112th Fighter Squadron

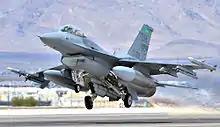
112th Fighter Squadron – General Dynamics F-16C Block 42G Fighting Falcon 89-2129

In October 1996, the 112th Expeditionary Fighter Squadron (112 EFS) was first formed from 162d FW personnel and eight aircraft and deployed to Incirlik Air Base, Turkey. The 112th EFS joined with the 124th EFS (Iowa ANG) and the 125th EFS (Oklahoma ANG) as part of a "rainbow" deployment to support Operation Provide Comfort. In January 1997, this changed to Operation Northern Watch just prior to the unit's return to Toledo to enforce the No-Fly-Zones over Iraq. More Operation Northern Watch deployments were made to Incirlik AB by the 112th EFS in 1998, 1999, 2000 and 2002 respectively. The 112th EFS deployed to Al Jaber Air Base, Kuwait, for Operation Southern Watch in 2001.